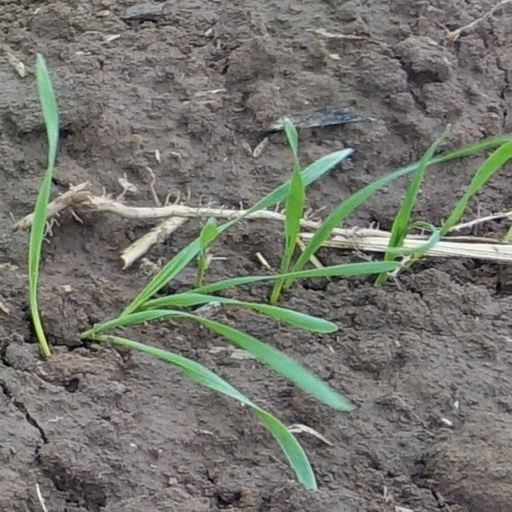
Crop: wheat